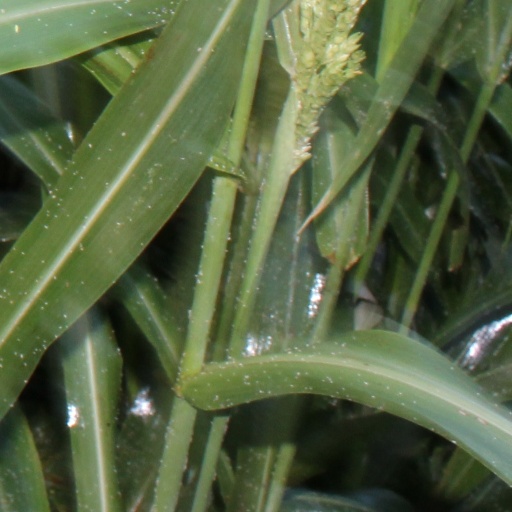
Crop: sorghum